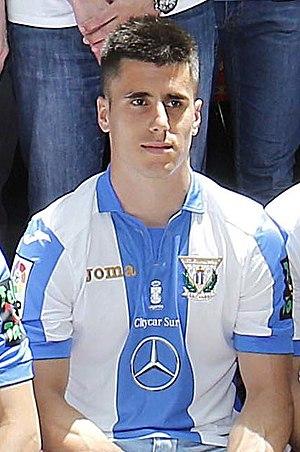
Unai Bustinza, né le 2 février 1992 à Bilbao en Espagne, est un footballeur espagnol qui évolue au poste de défenseur central au CD Leganés.